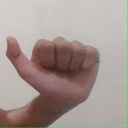
अक्षर: त